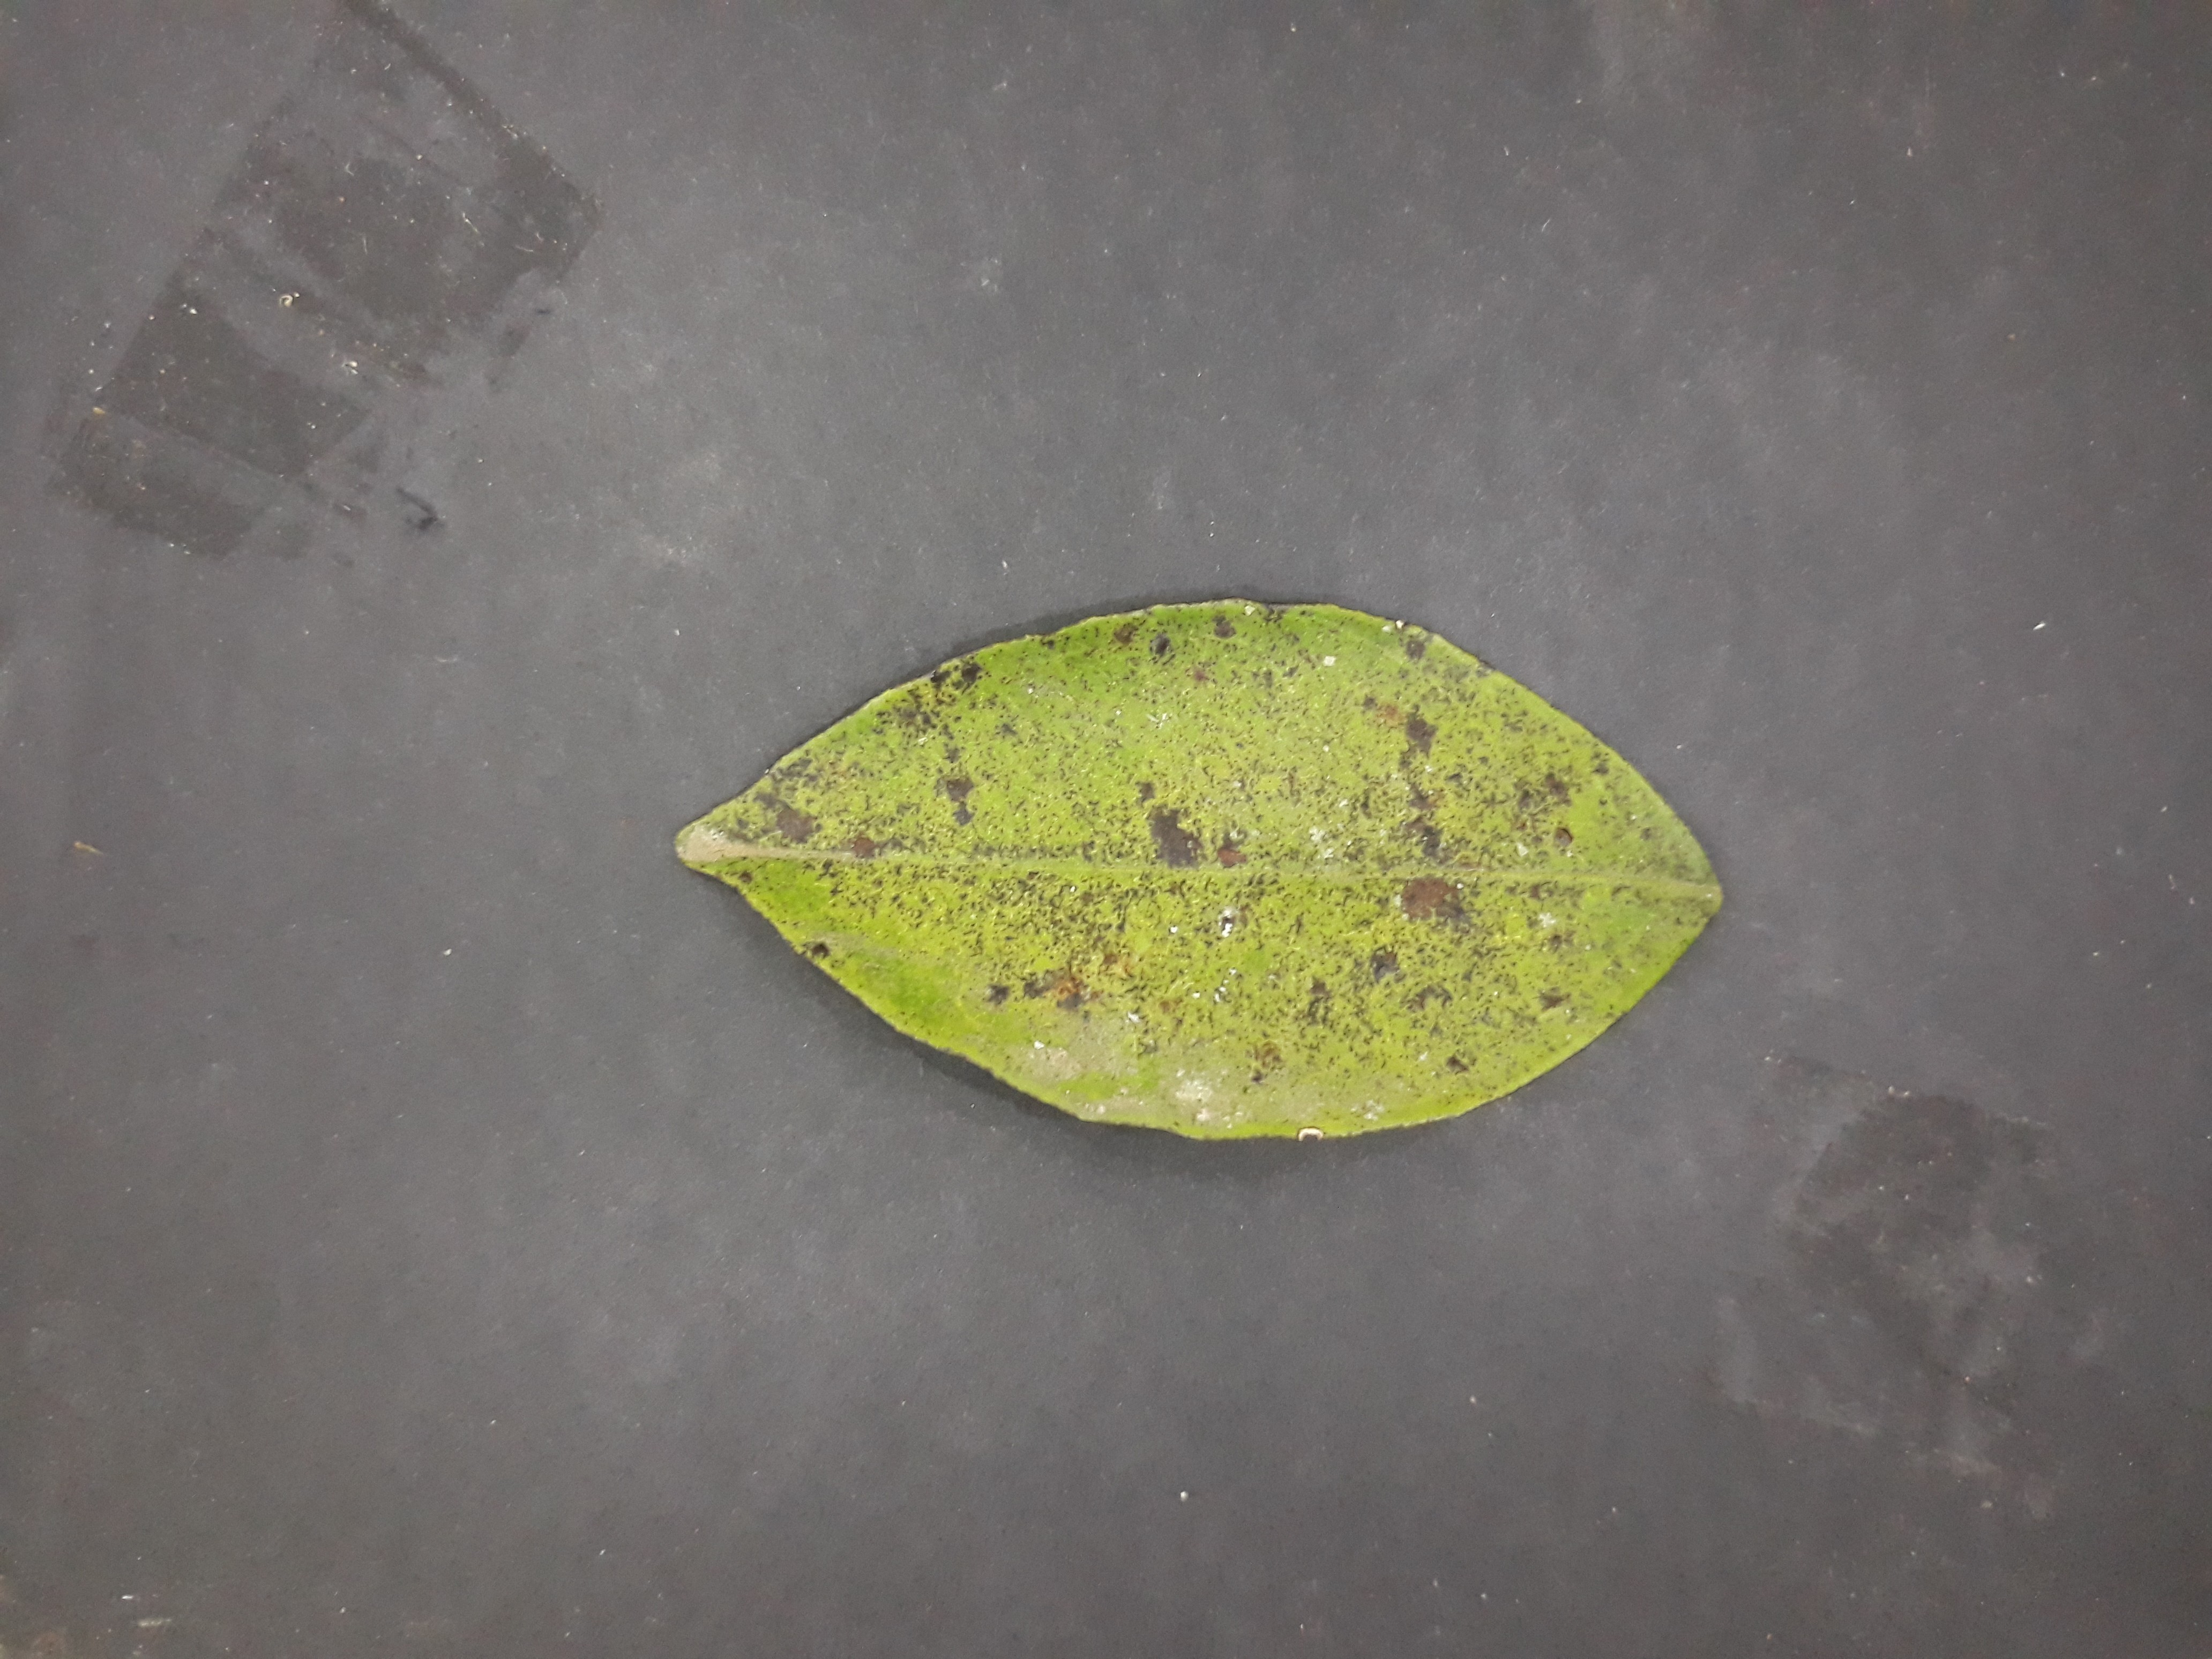
Label: Greasy_spot